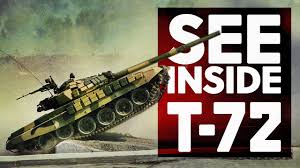
Label: T-72